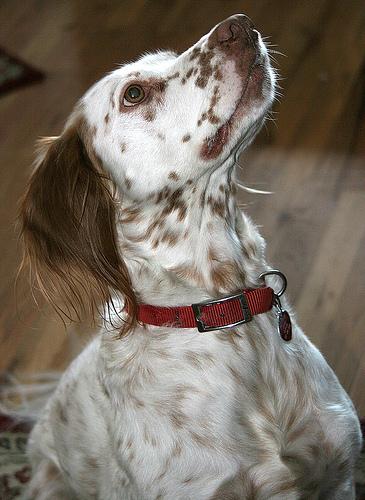
Breed: english setter